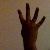
The image shows a hand gesture representing the number 4 in Indian Sign Language.